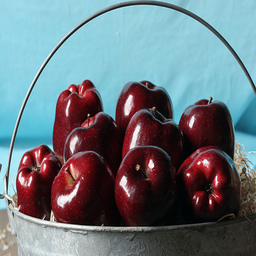
Label: Apple